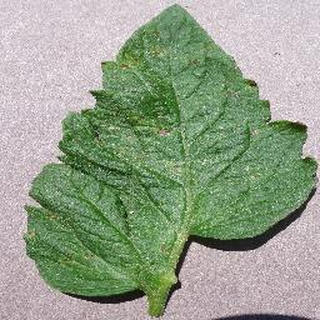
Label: tomato_septoria_leaf_spot